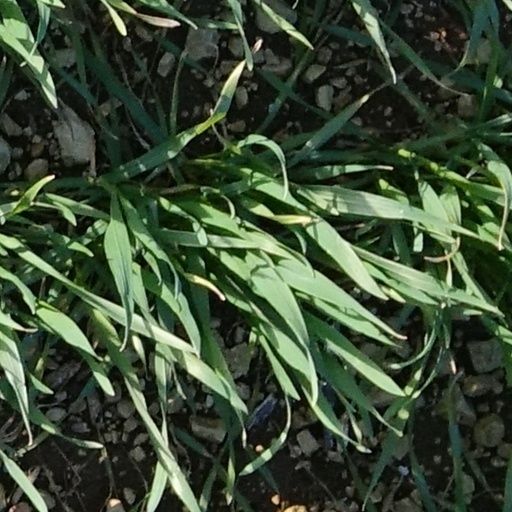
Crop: wheat